Goat Island (Trinidad and Tobago)

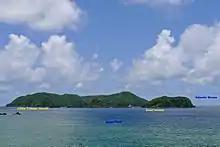
Goat Island (30)

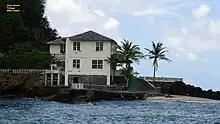
Goat Island (20)

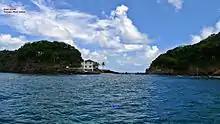
Goat Island (10)

Goat Island is an island in the Republic of Trinidad and Tobago. It is located off the coast of Speyside, between Tobago and Little Tobago.